Ortoli Commission

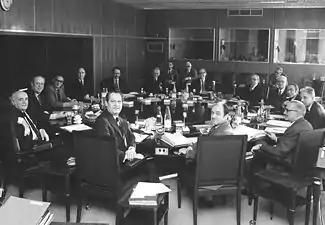
The Ortoli Commission

The Ortoli Commission is the European Commission that held office from 6 January 1973 to 5 January 1977. Its President was François-Xavier Ortoli.